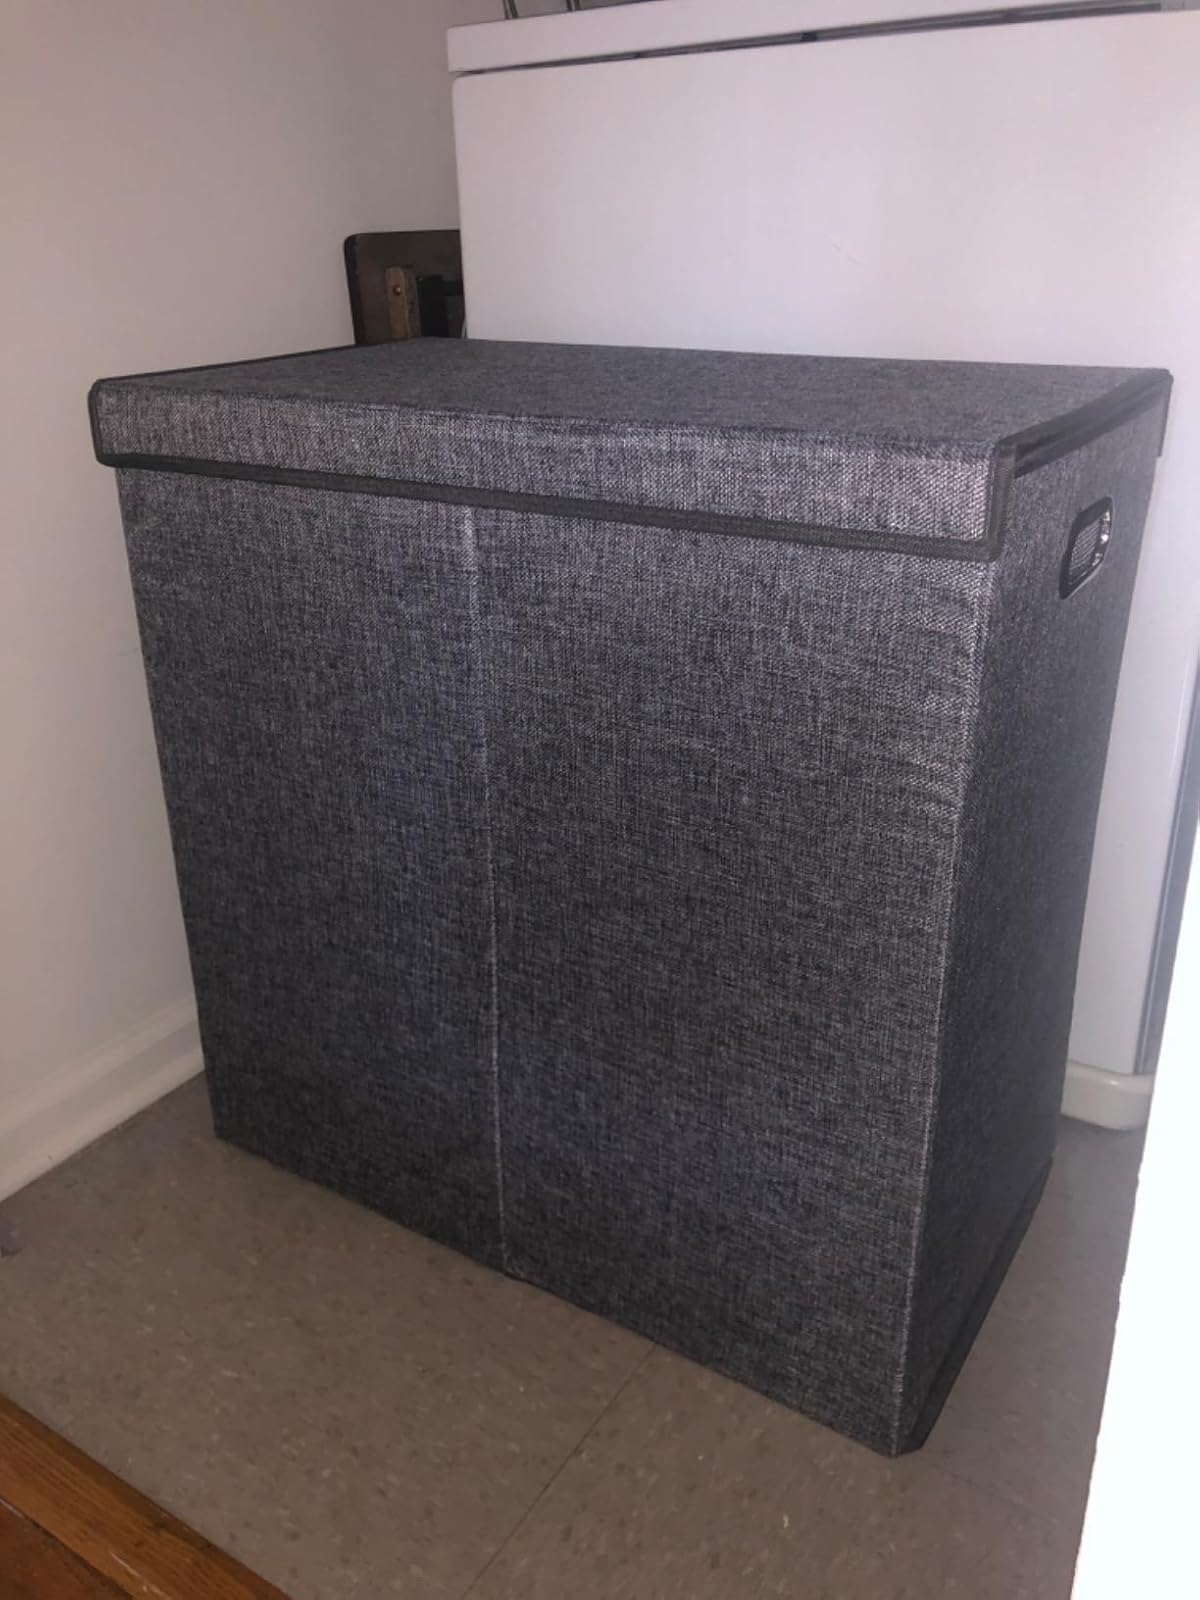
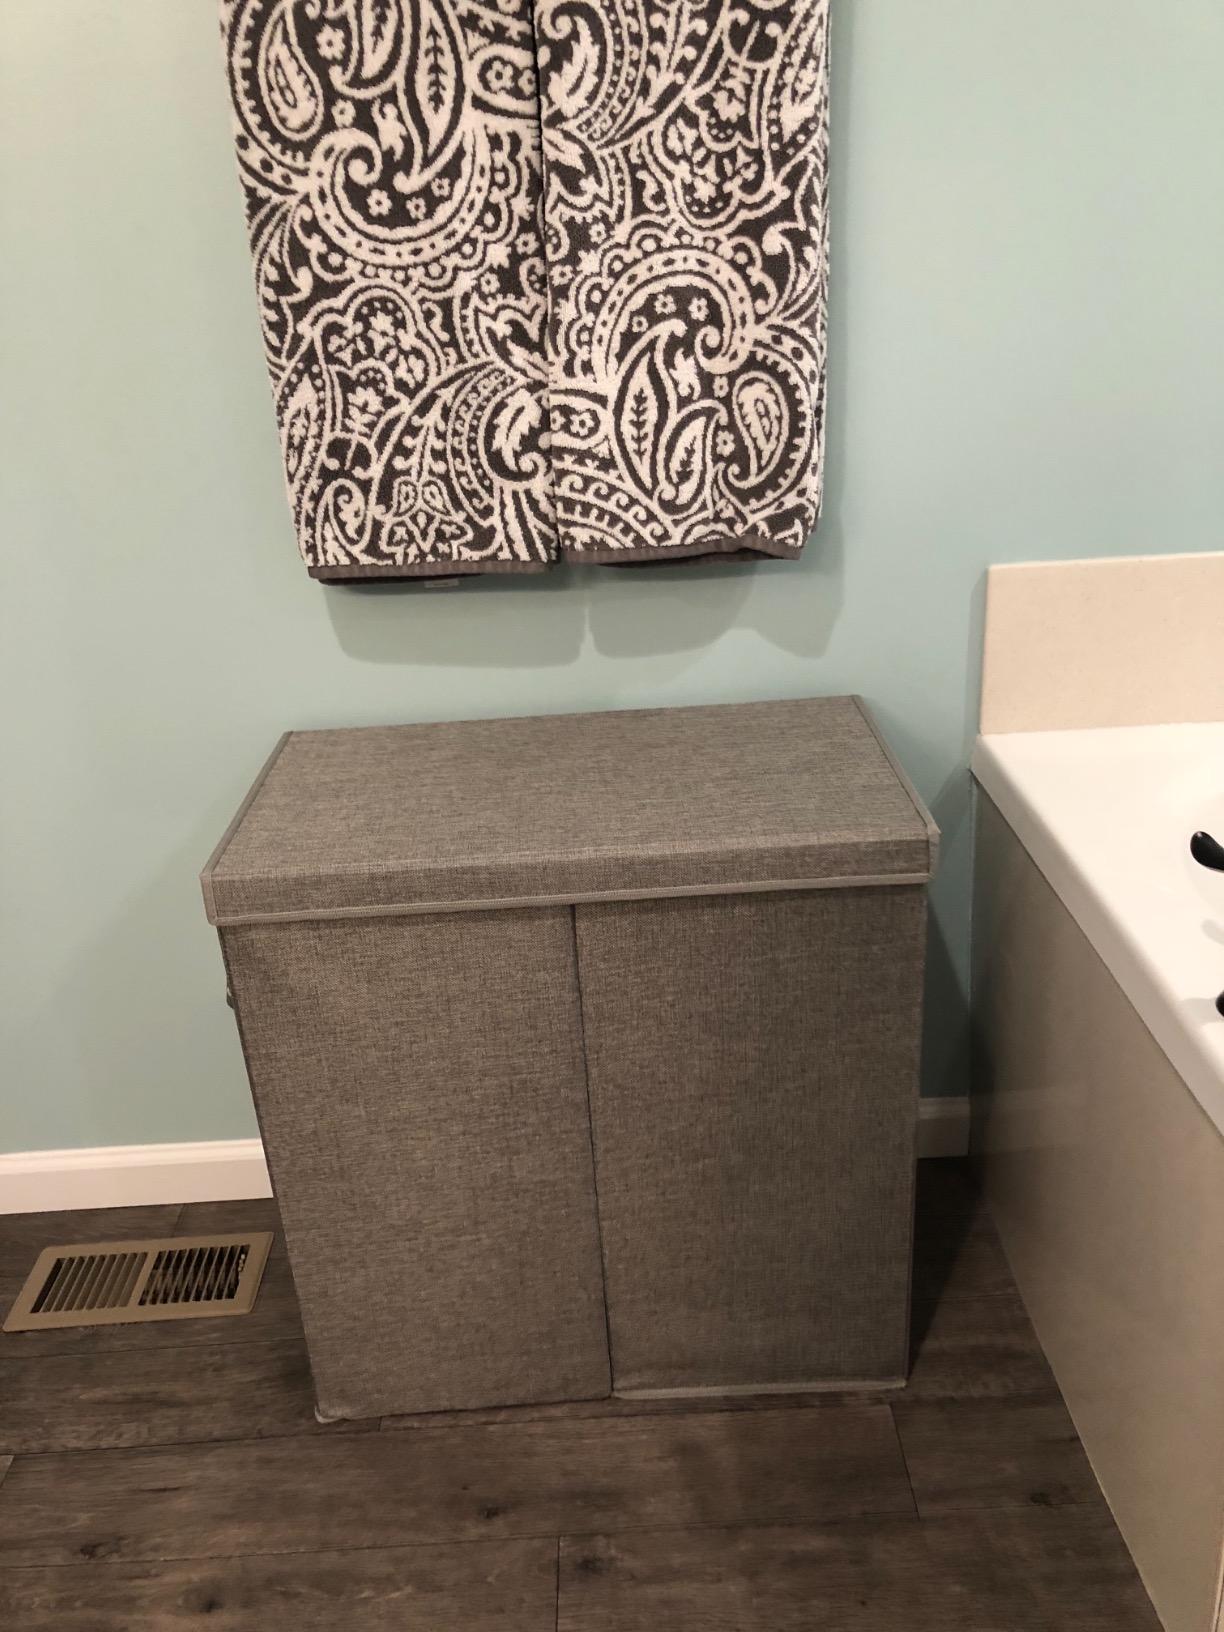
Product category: items_hamper
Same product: yes